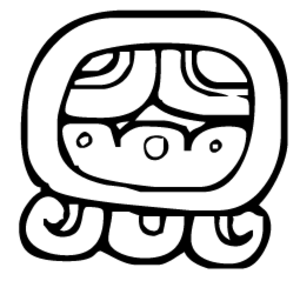
Tzolk'in
Tzolk'in er det navn, som forskere har givet til den 260-dages kalender, som stammer fra den præcolumbianske mayakultur i Mellemamerika. Tzolk'in bruges stadig af visse mayastammer i højlandet i Guatemala.